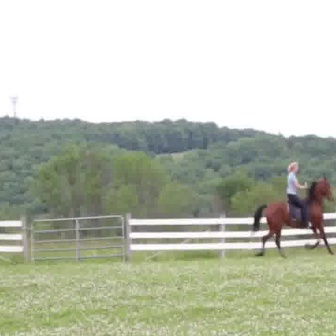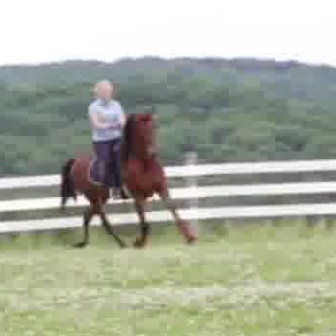
  Please identify the target specified by the bounding box [250,172,335,257] in the first image and locate it in the second image. Return the coordinates in [x_min,y_min,x_max,y_max] format.
Answer: [55,100,203,248]